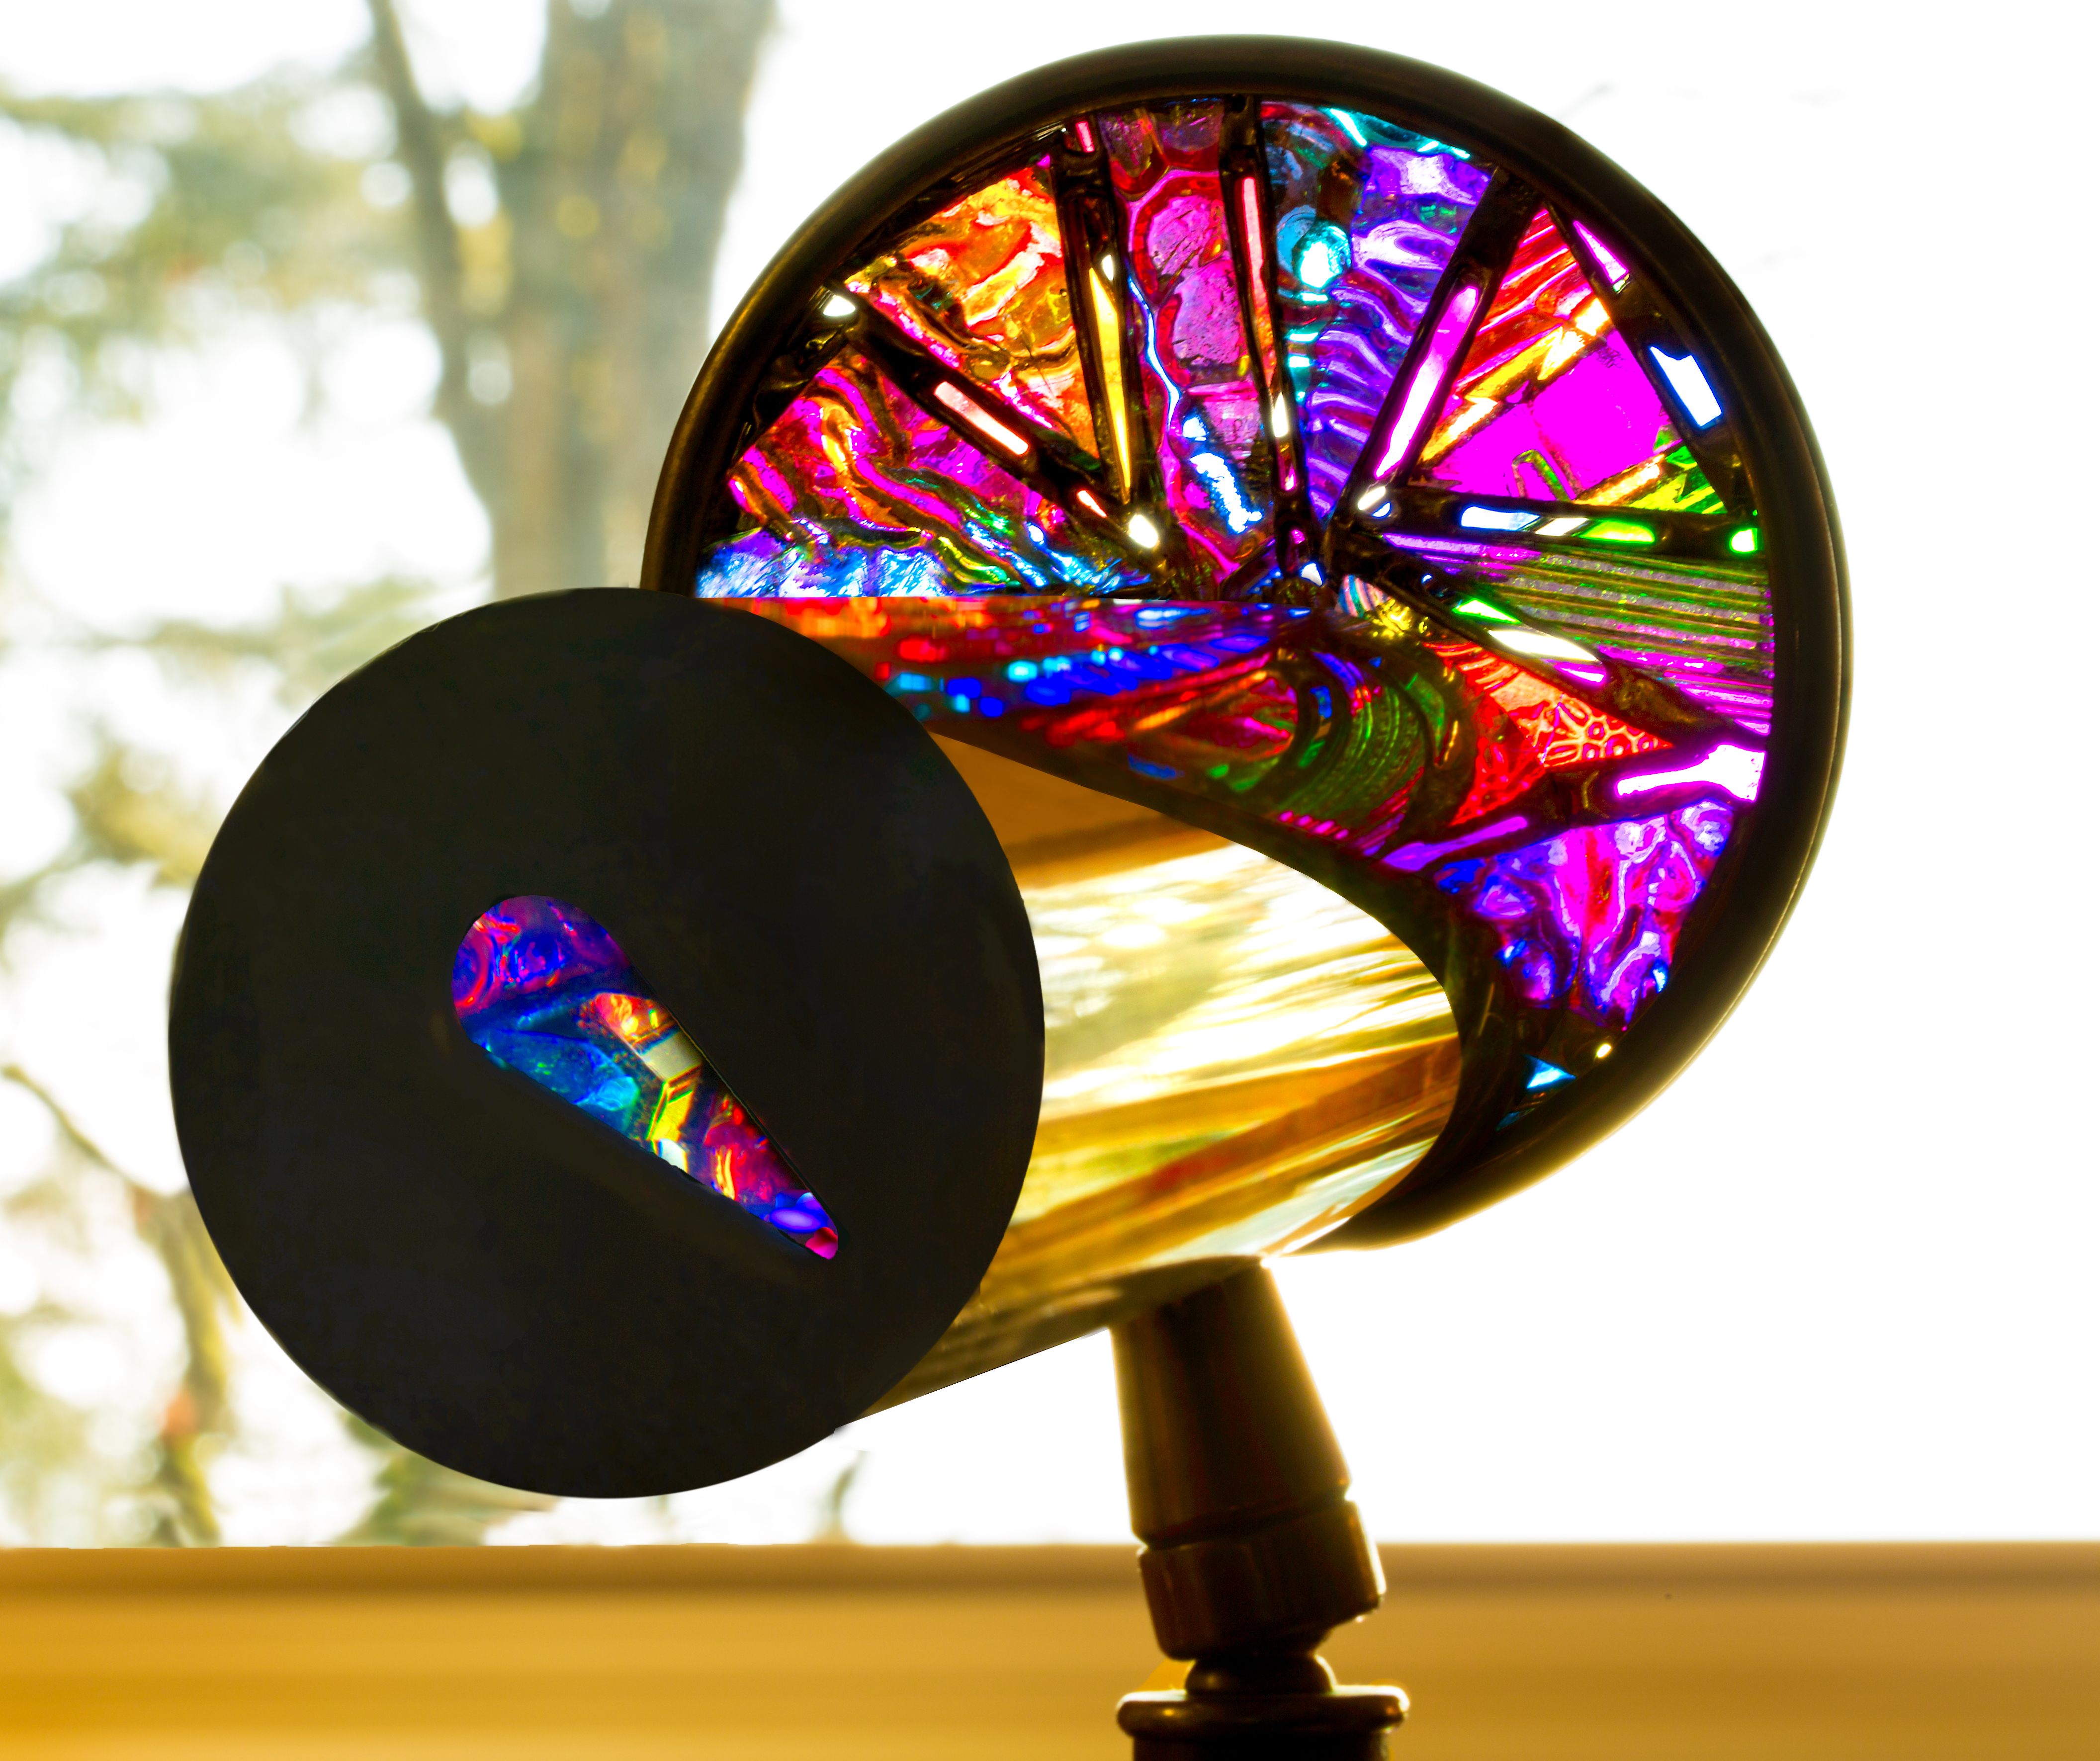
window, glass, home, color, object, colorful, toy, material, stained glass, circle, product, illustration, organ, kaleidoscope